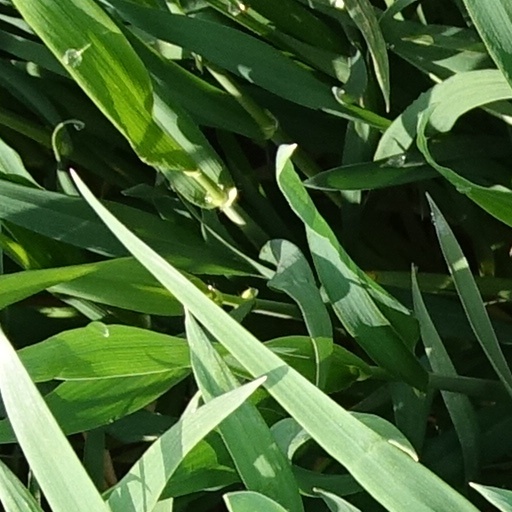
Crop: wheat